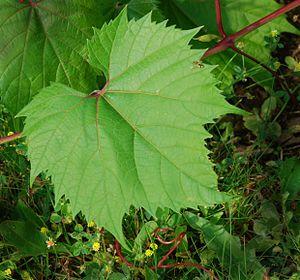
Vitis riparia 'Riparia Gloire (Syn. 'Gloire de Montpellier'
L’ampélographie est la discipline commune à la botanique et à l'œnologie traitant des cultivars de vignes cultivés en viticulture : les cépages.
Le riparia gloire de Montpellier est un porte-greffe de la vigne. Son abréviation est RGM.